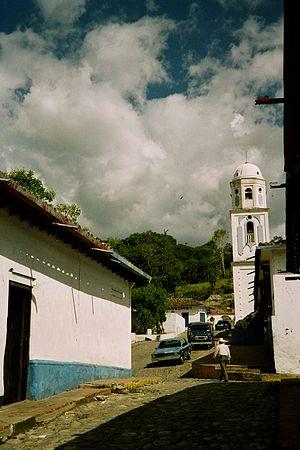
Jají ou San Miguel de Jají est l'une des sept paroisses civiles de la municipalité de Campo Elías dans l'État de Mérida au Venezuela. Important site touristique, le village est composé de maisons de style colonial, d'auberges, d'un musée et d'une église dédiée à saint Michel archange, elle-même en style colonial.